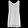
Label: T - shirt / top